Describe the emotion expressed in this image:  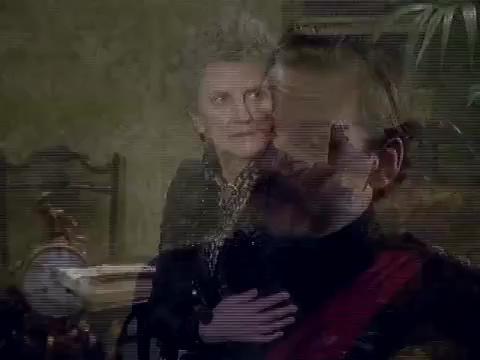
This person displays Suffering, valence and arousal with low intensity.